Philippe Cuénoud

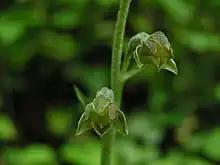
Small-leaved helleborine from the firstly discovered population of this species in the canton of Geneva, 2004.

In 2022, he joined Onex's City Council to help better protect a population of autumn lady's-tresses.